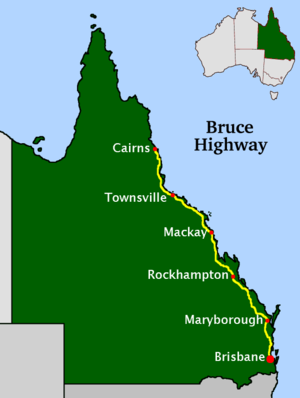
La Bruce Highway est la principale route côtière au Queensland, en Australie. Elle va de la capitale de l'État, Brisbane, à Cairns dans l'extrême nord du Queensland. La route fait partie de la National Highway australienne. Elle fait également partie de la Highway 1. Sa longueur est d'environ 1 700 kilomètres et elle est entièrement bitumée.